1984–85 Los Angeles Lakers season

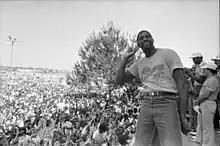
Magic Johnson at the championship rally, June 1985

The 1984–85 Los Angeles Lakers season was the 39th season of the franchise, 37th in the National Basketball Association (NBA) and 25th in Los Angeles. The Lakers entered the season as runner-ups of the 1984 NBA Finals, where they lost in heartbreaking fashion to the Boston Celtics in seven games, increasing their losing streak to the Celtics in the NBA Finals to 8 consecutive losses.